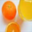
Label: orange